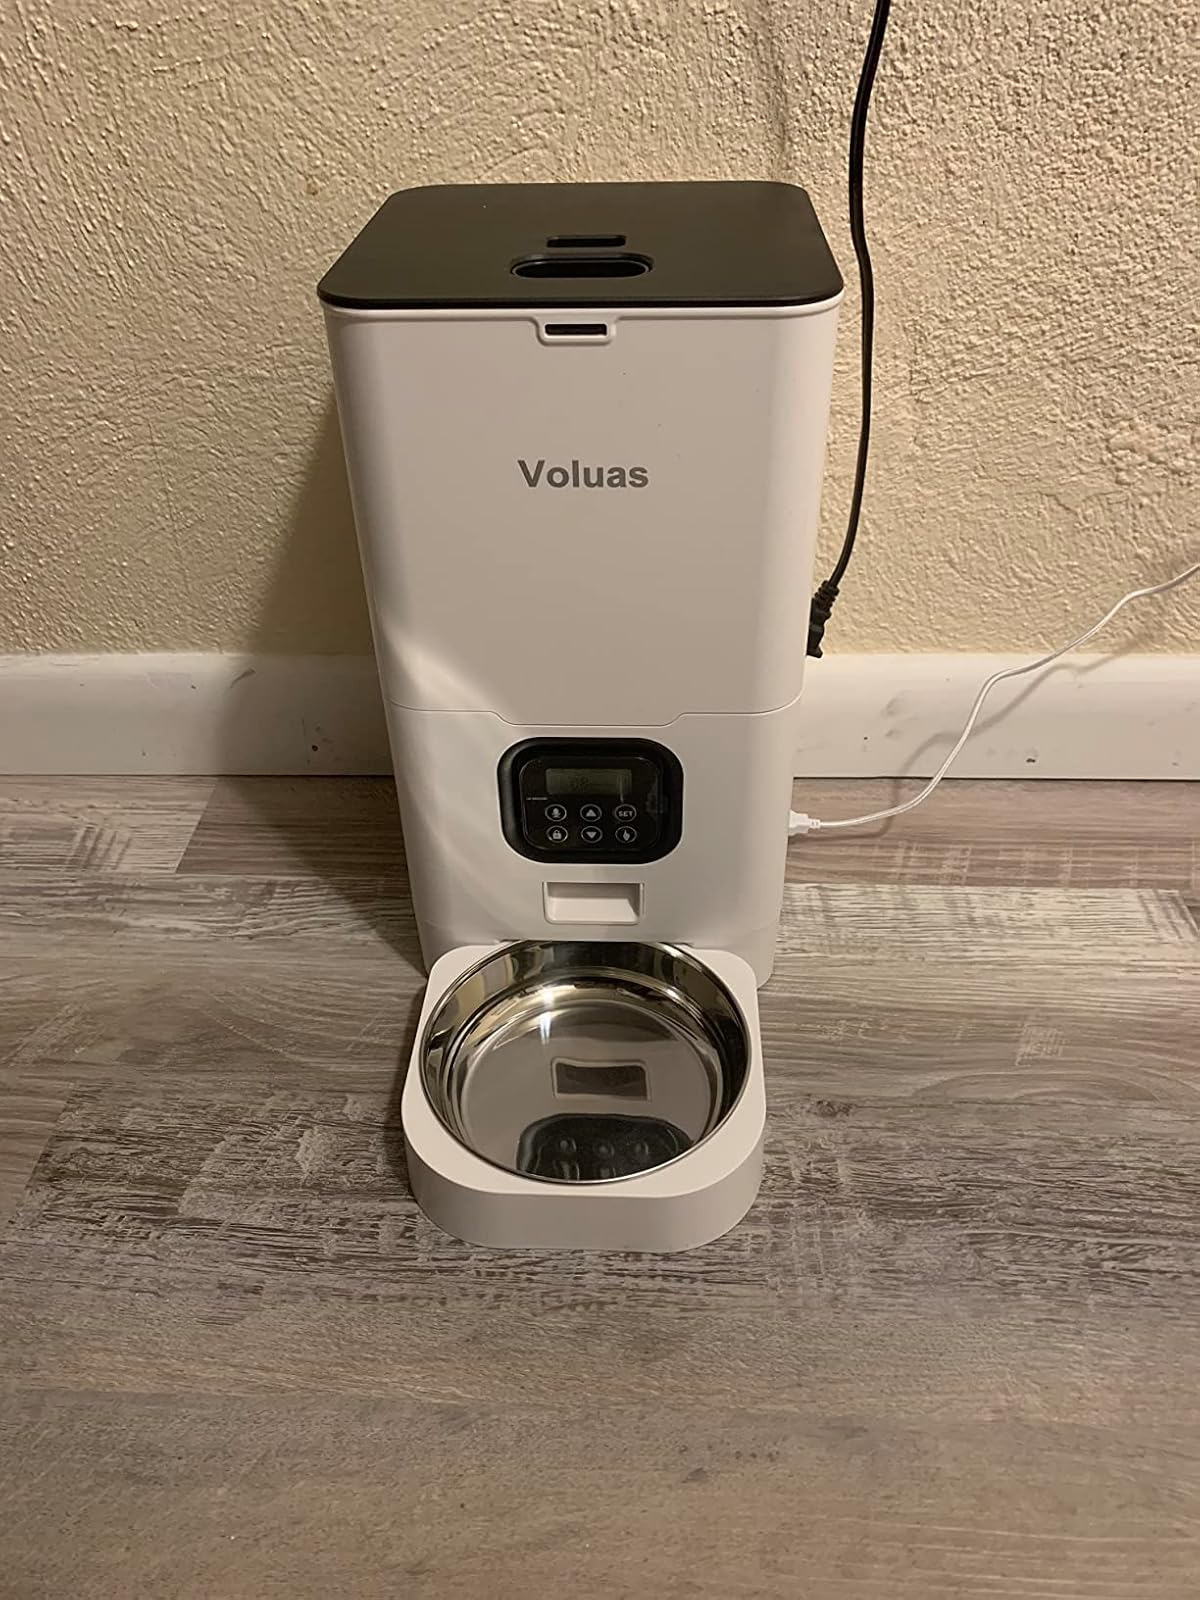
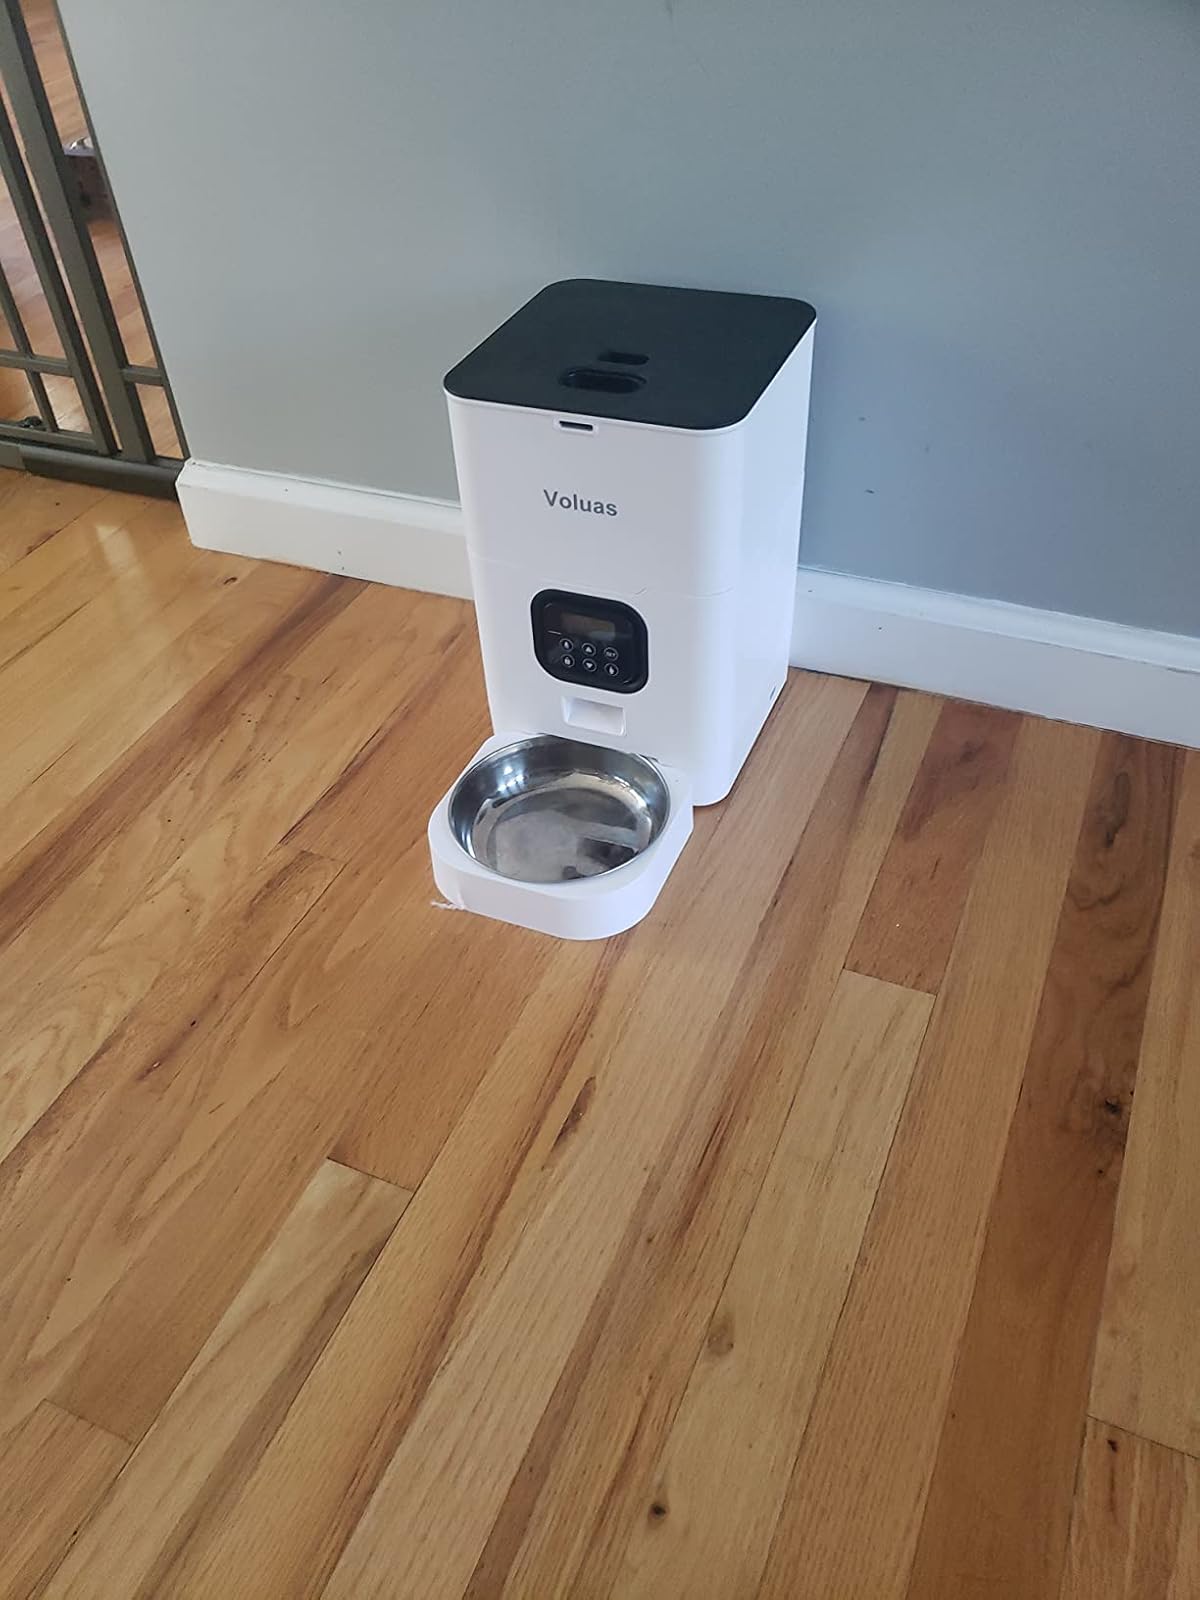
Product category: items_feeder
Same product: yes